Katharine Hepburn

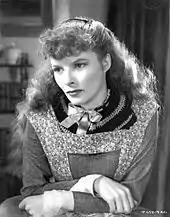
As Jo March in "Little Women" (1933), which was one of the most popular movies of its day

Hepburn's second film was "Christopher Strong" (1933), the story of an aviator and her affair with a married man. The picture was not commercially successful, but Hepburn's reviews were good. Regina Crewe wrote in the "Journal-American" that although her mannerisms were grating, "they compel attention, and they fascinate an audience. She is a distinct, definite, positive personality." Hepburn's third picture confirmed her as a major actress in Hollywood. For playing aspiring actress Eva Lovelace—a role intended for Constance Bennett—in "Morning Glory", she won an Academy Award for Best Actress. She had seen the script on the desk of producer Pandro S. Berman and, convinced that she was born to play the part, insisted that the role be hers. Hepburn chose not to attend the awards ceremony—as she would not for the duration of her career—but was thrilled with the win. Her success continued with the role of Jo in the film "Little Women" (1933). The picture was a hit, one of the film industry's biggest successes to date, and Hepburn won the Best Actress prize at the Venice Film Festival. "Little Women" was one of Hepburn's personal favorites and she was proud of her performance, later saying, "I defy anyone to be as good [as Jo] as I was".